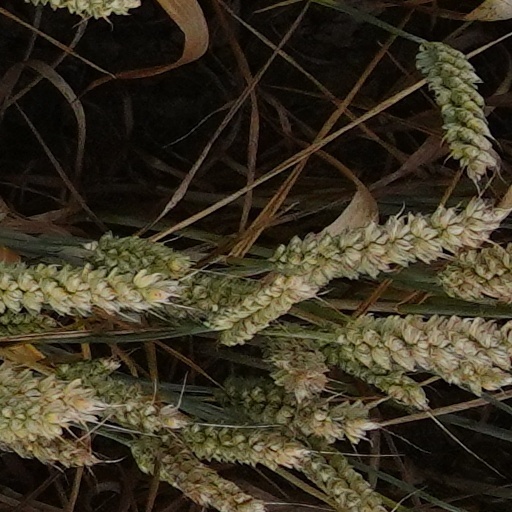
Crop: wheat